Kevin Mitchell (musician)

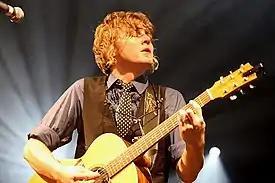
Bob Evans in July 2009; his third solo album, "Goodnight, Bull Creek!", had been released in April, and peaked at No. 22 on the ARIA Albums Chart.

"Goodnight, Bull Creek!" was released on 3 April 2009 and debuted at No. 22. Natalie Salvo of "TheDwarf.com.au" website felt it was "a pretty patchy effort that at its worst gets dangerously close to Ben Lee's excruciating blend of twee pop ... I have issues with the fact that I've heard the bulk of the music in some way or shape before because many of the guitar flourishes seem to be borrowed from a batch of fifties/sixties easy-listening nostalgia classics." At the ARIA Awards that year it was nominated for Best Adult Contemporary Album and he was nominated for Best Male Artist.